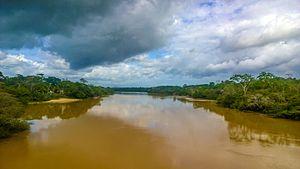
Le Cuyuni est une rivière limitrophe du nord de la Guyana et de l'est du Venezuela, et un affluent du Mazaruni, donc un sous-affluent du fleuve l'Essequibo.